European theatre of World War II

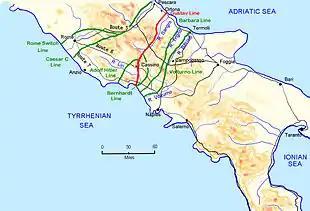

From 20 to 24 November 1940, Hungary, Romania, and Slovakia joined the Axis powers under the Tripartite Pact. In 1941, Hitler and other Nazi Party leaders including Heinrich Himmler and Reinhard Heydrich agree on a program of mass extermination of Jews throughout occupied Europe, beginning the Holocaust; this was referred to as the "Final Solution" to the "Jewish question", or the debate over what should happen to the Jews living on the continent. On 1 March 1941, Himmler ordered the construction of the Auschwitz-Birkenau concentration camp. At the same time, Bulgaria joined the Tripartite Pact, and two days later, Germany began sealing off a Jewish ghetto in Krakow, Poland. Aside from concentration camps, the Final Solution was also enacted with "Einsatzgruppen", mobile killing units. Croatia joined the Tripartite Pact on 15 June.